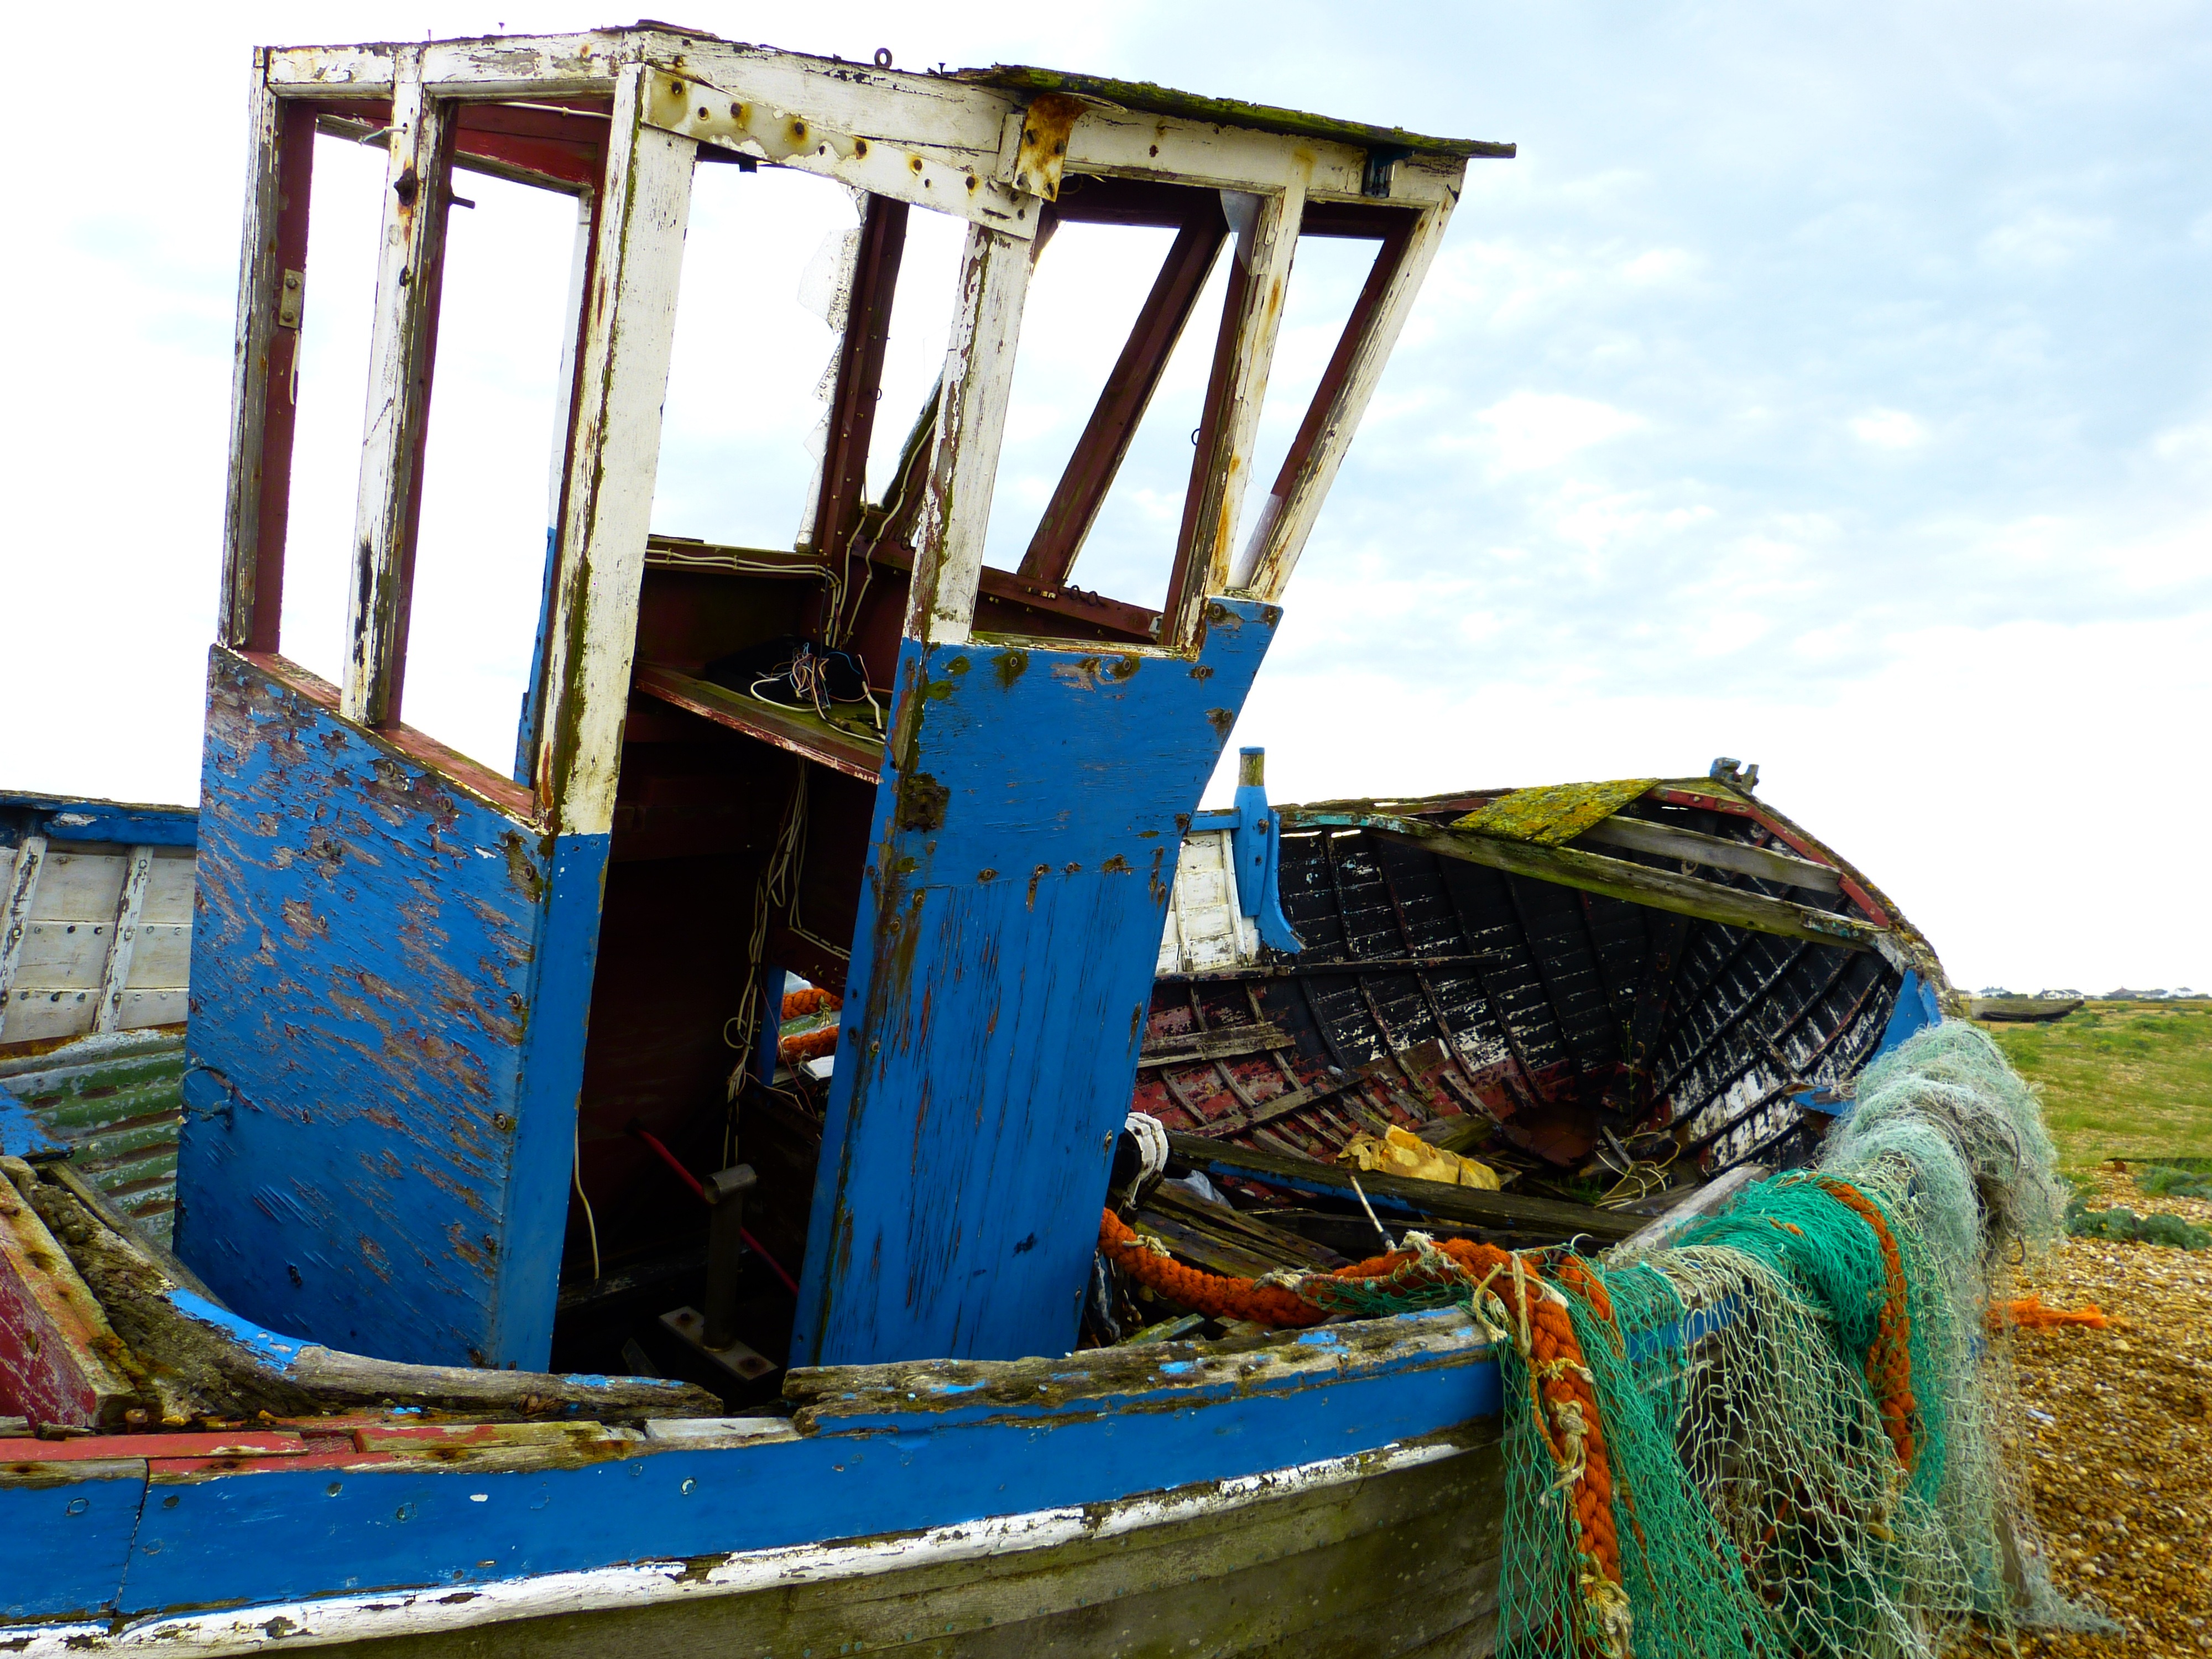
boat, old, ship, vehicle, waterway, england, rusted, wreck, leave, kent, fishing net, dungeness, romney marsh, south beach gland